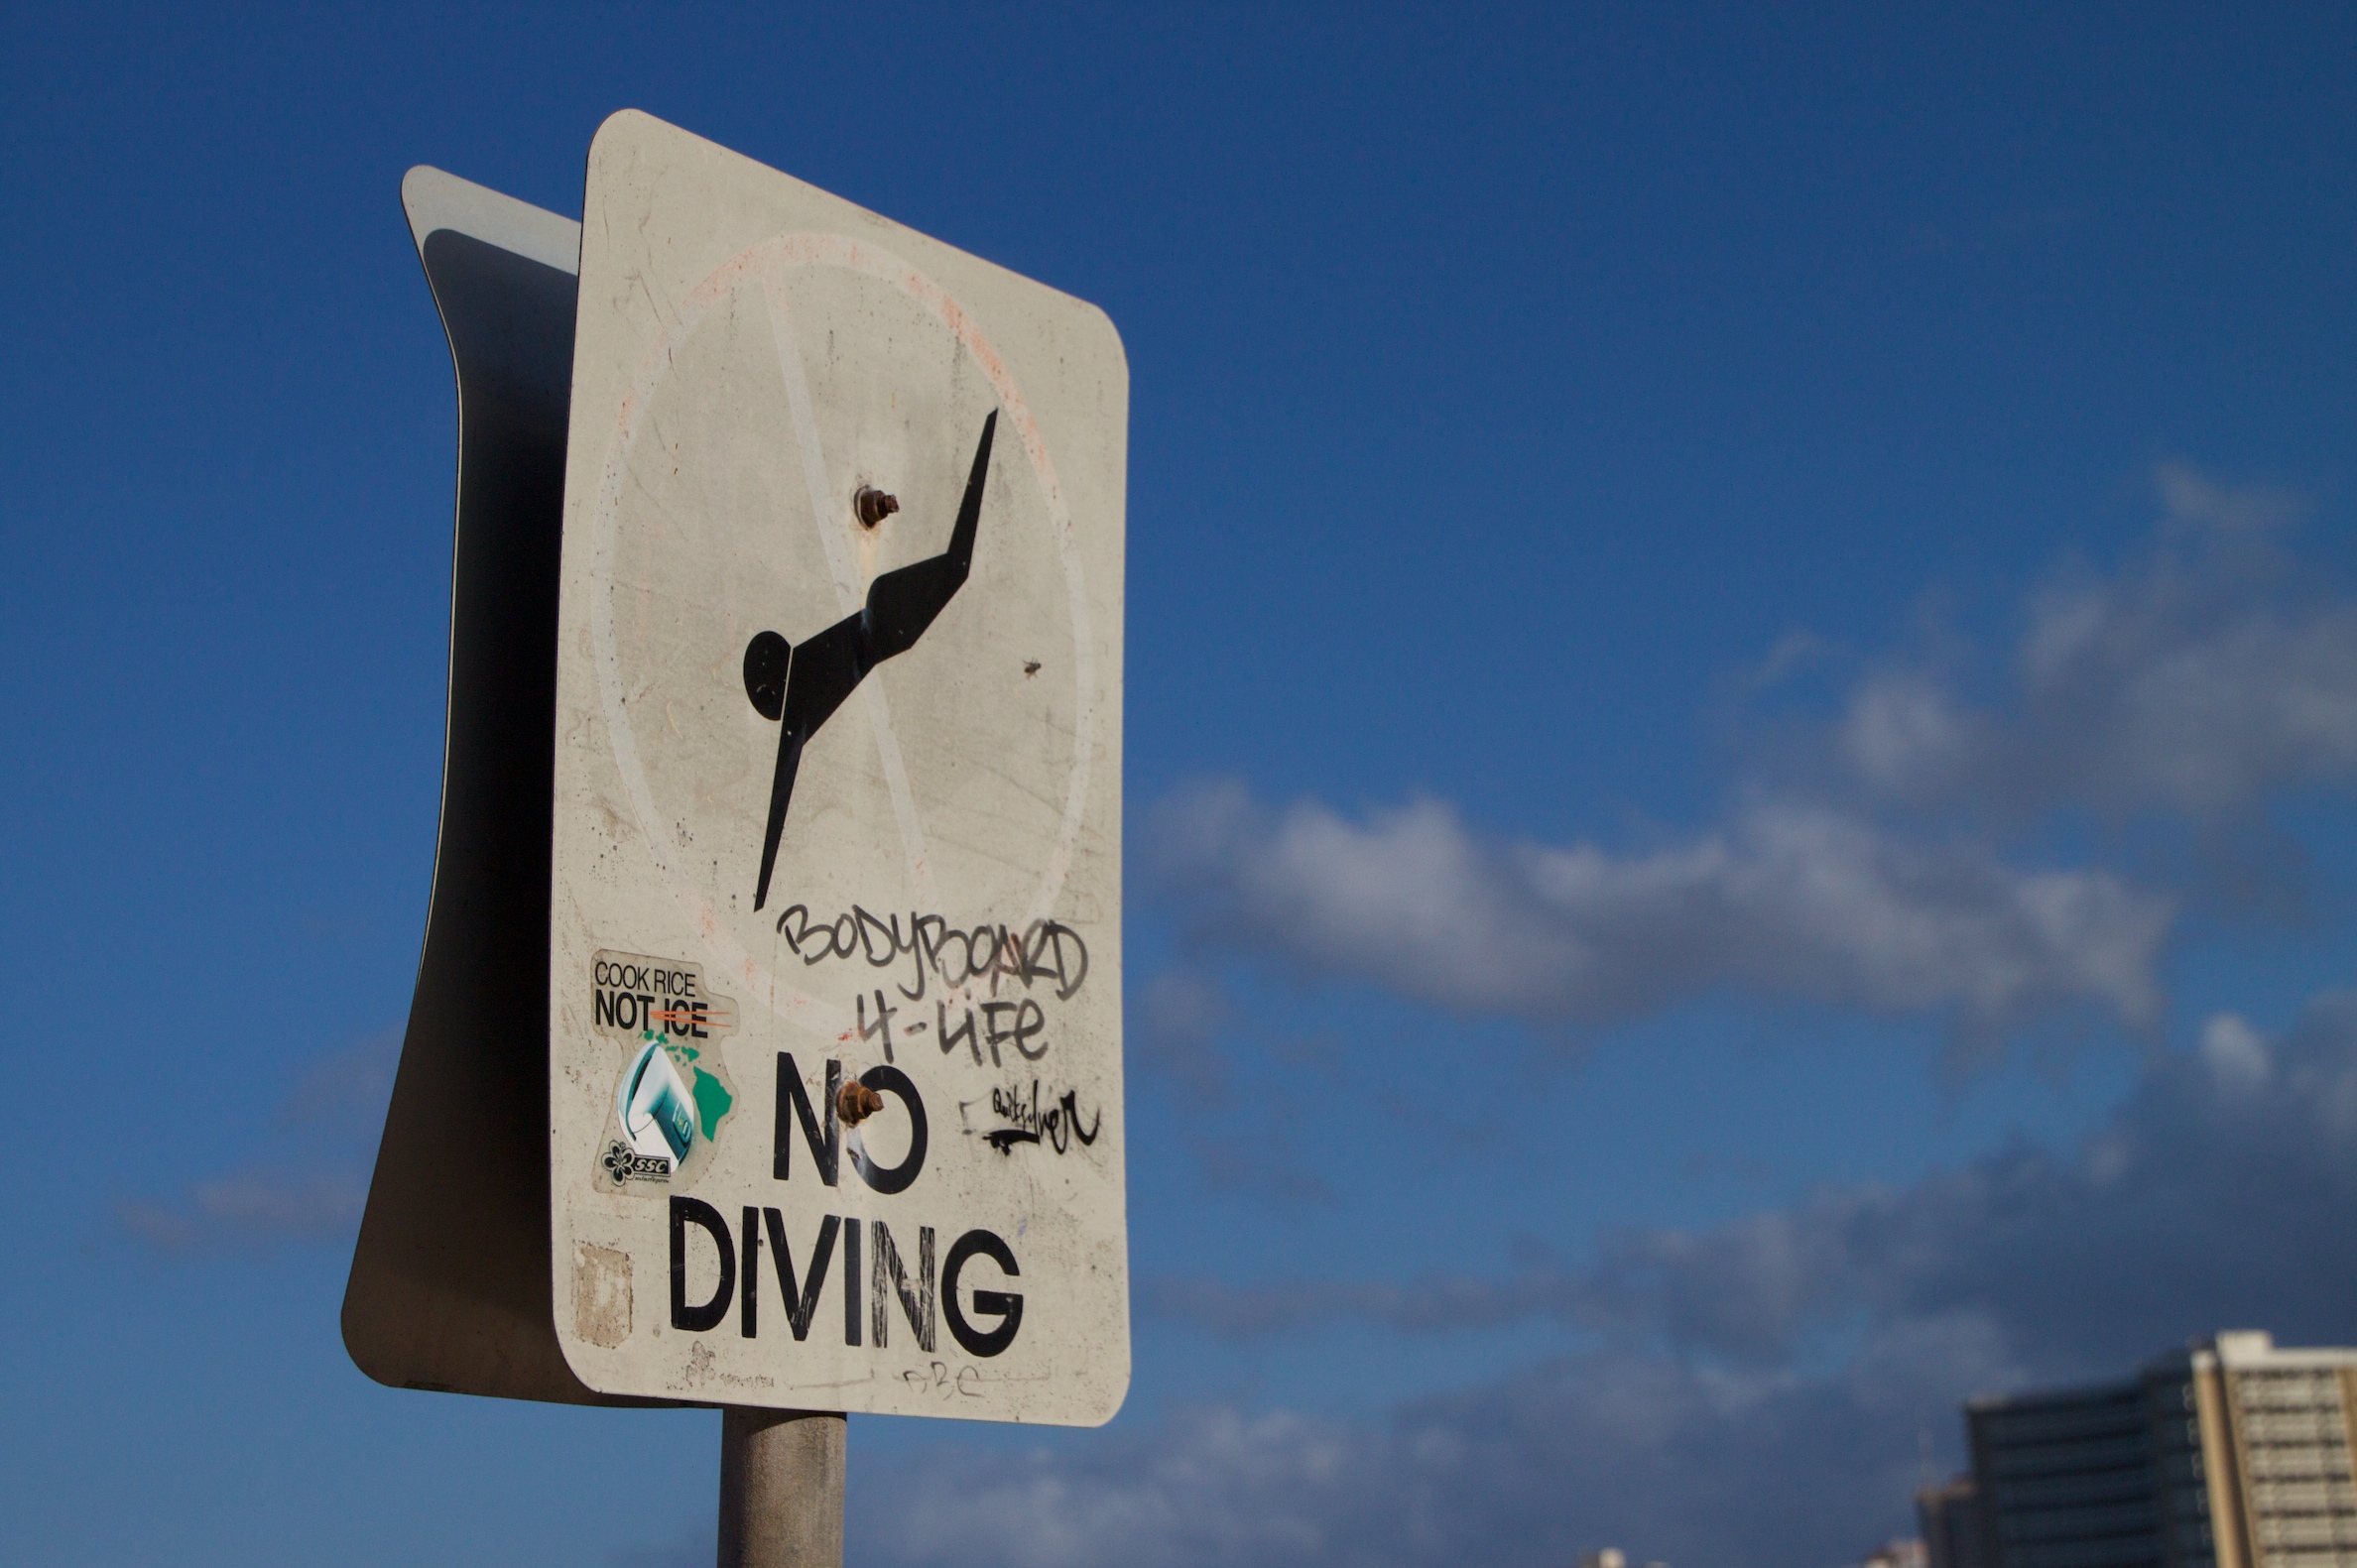
advertising, sign, street sign, signage, 18270mm, edmedia, traffic sign